Women in World War II

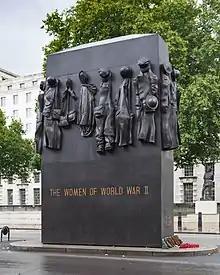
The Monument to the Women of World War II, London

Many women worked for Żegota: Zofia Kossak-Szczucka, Irena Sendler, Antonina Żabińska.